Harry Kellar

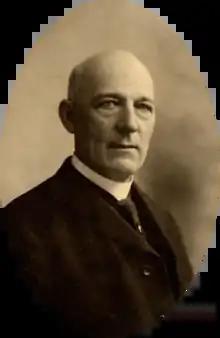

Harry Kellar (born Heinrich Keller; July 11, 1849 – March 10, 1922) was an American magician who presented large stage shows during the late 19th and early 20th centuries.